City Sikhs

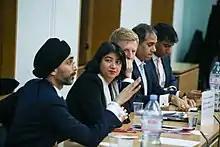

City Sikhs was launched in London in October 2010 by a group of Sikh professionals. The idea for the organisation came about after the founder of City Sikhs, Param Singh became friends with Dhruv Patel OBE, the founder of the City Hindus Network through a leadership training programme they both attended. In 2018, the organisation had over 7,000 members and was the largest Sikh organisation in the UK and Europe.